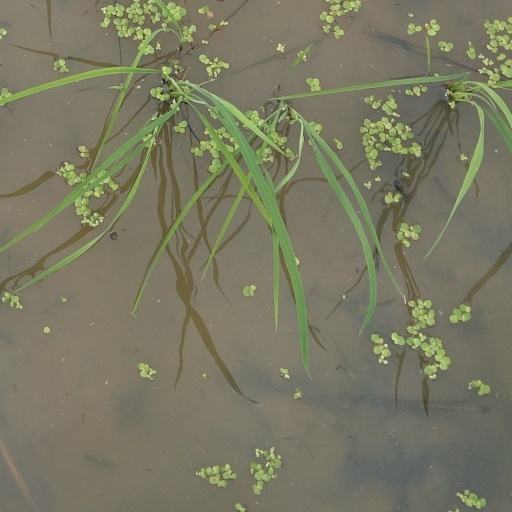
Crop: rice